Tebay

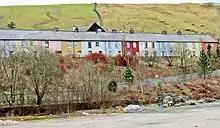
Terraced cottages at Tebay built for railway workers and their families, as seen from the West Coast Main Line in 2016

Tebay railway station was on the Lancaster and Carlisle Railway, which was built to link those two cities between 1844 and 1846, and which was absorbed by the London and North Western Railway in 1879. Tebay became an important junction for, in 1861, the Stainmore Railway, from Tebay-Kirkby Stephen-Barnard Castle and later becoming part of the North Eastern Railway, brought traffic from the east; it was closed in 1962. The A685 runs over much of its trackbed east from Tebay towards Kirkby Stephen. The Ingleton Branch Line of the Lancaster and Carlisle Railway connecting via the Midland Railway to Settle and Leeds, enters the main line at the south end of the Lune Gorge; it was built in the 1850s, and was last used for passengers in the winter 1962–63 as a relief to the main line.